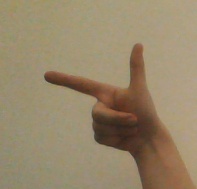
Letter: yaa